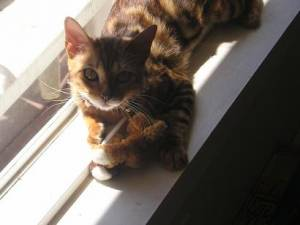
Breed: bengal